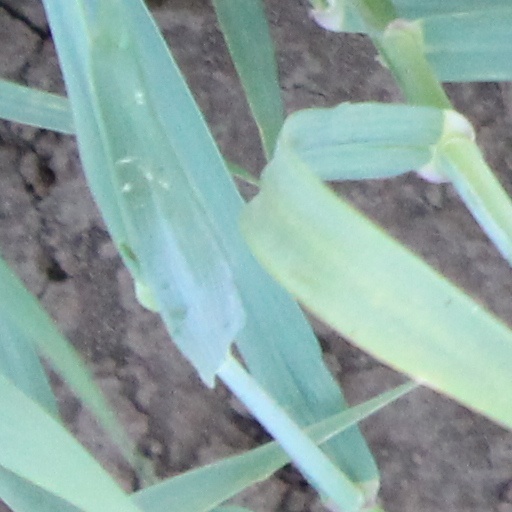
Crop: wheat